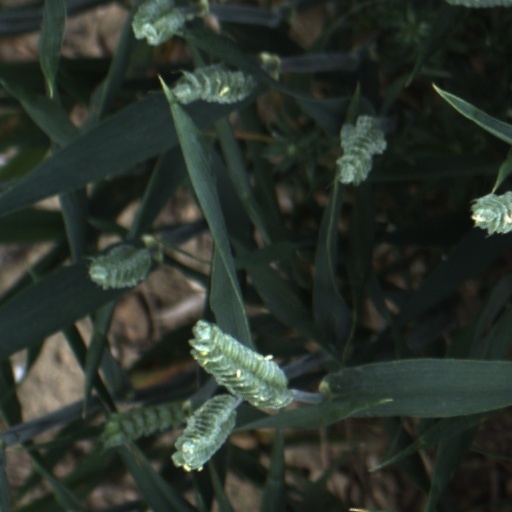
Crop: wheat